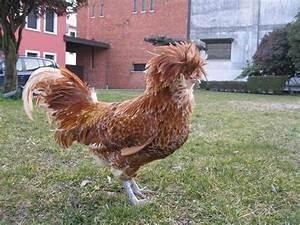
chicken